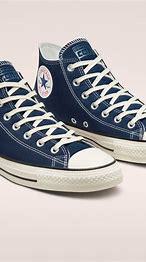
Brand: Converse
Model: Ctas